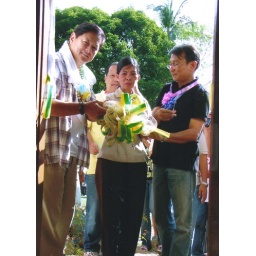
Gov. Reyes and 1st Palawan District Rep. Antonio C. Alvarez inaugurated a new classroom building in San Vicente town.